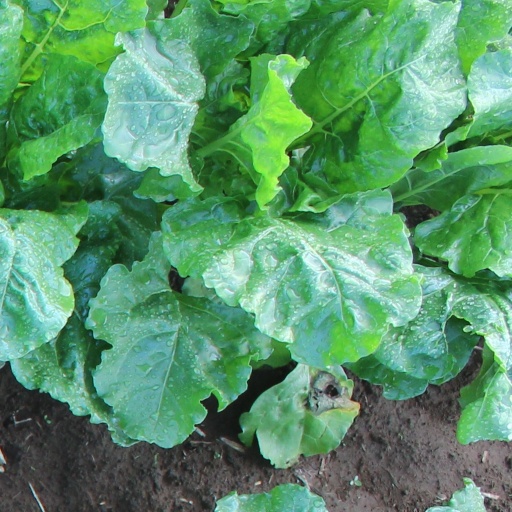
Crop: sugar beet